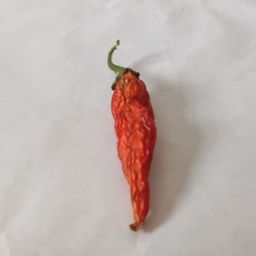
Crop: New Mexico Green Chile
Quality: Dried